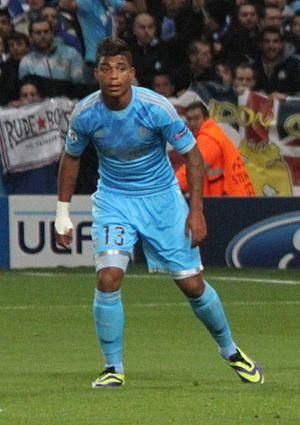
Mario Lemina lors d'Arsenal - OM en Ligue des champions 2013-2014.